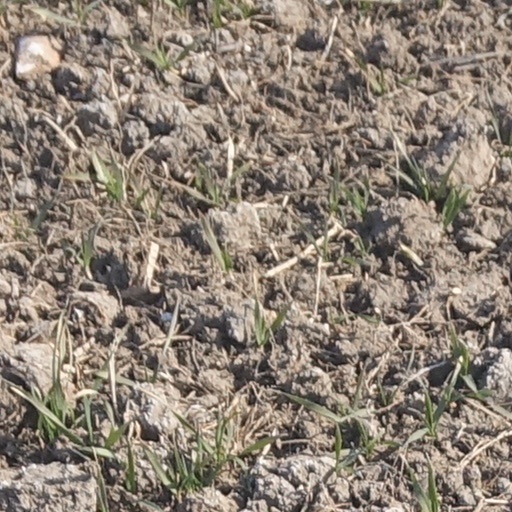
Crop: wheat